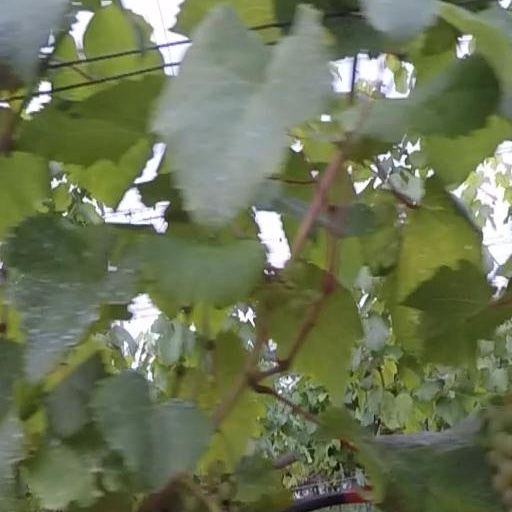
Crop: grape